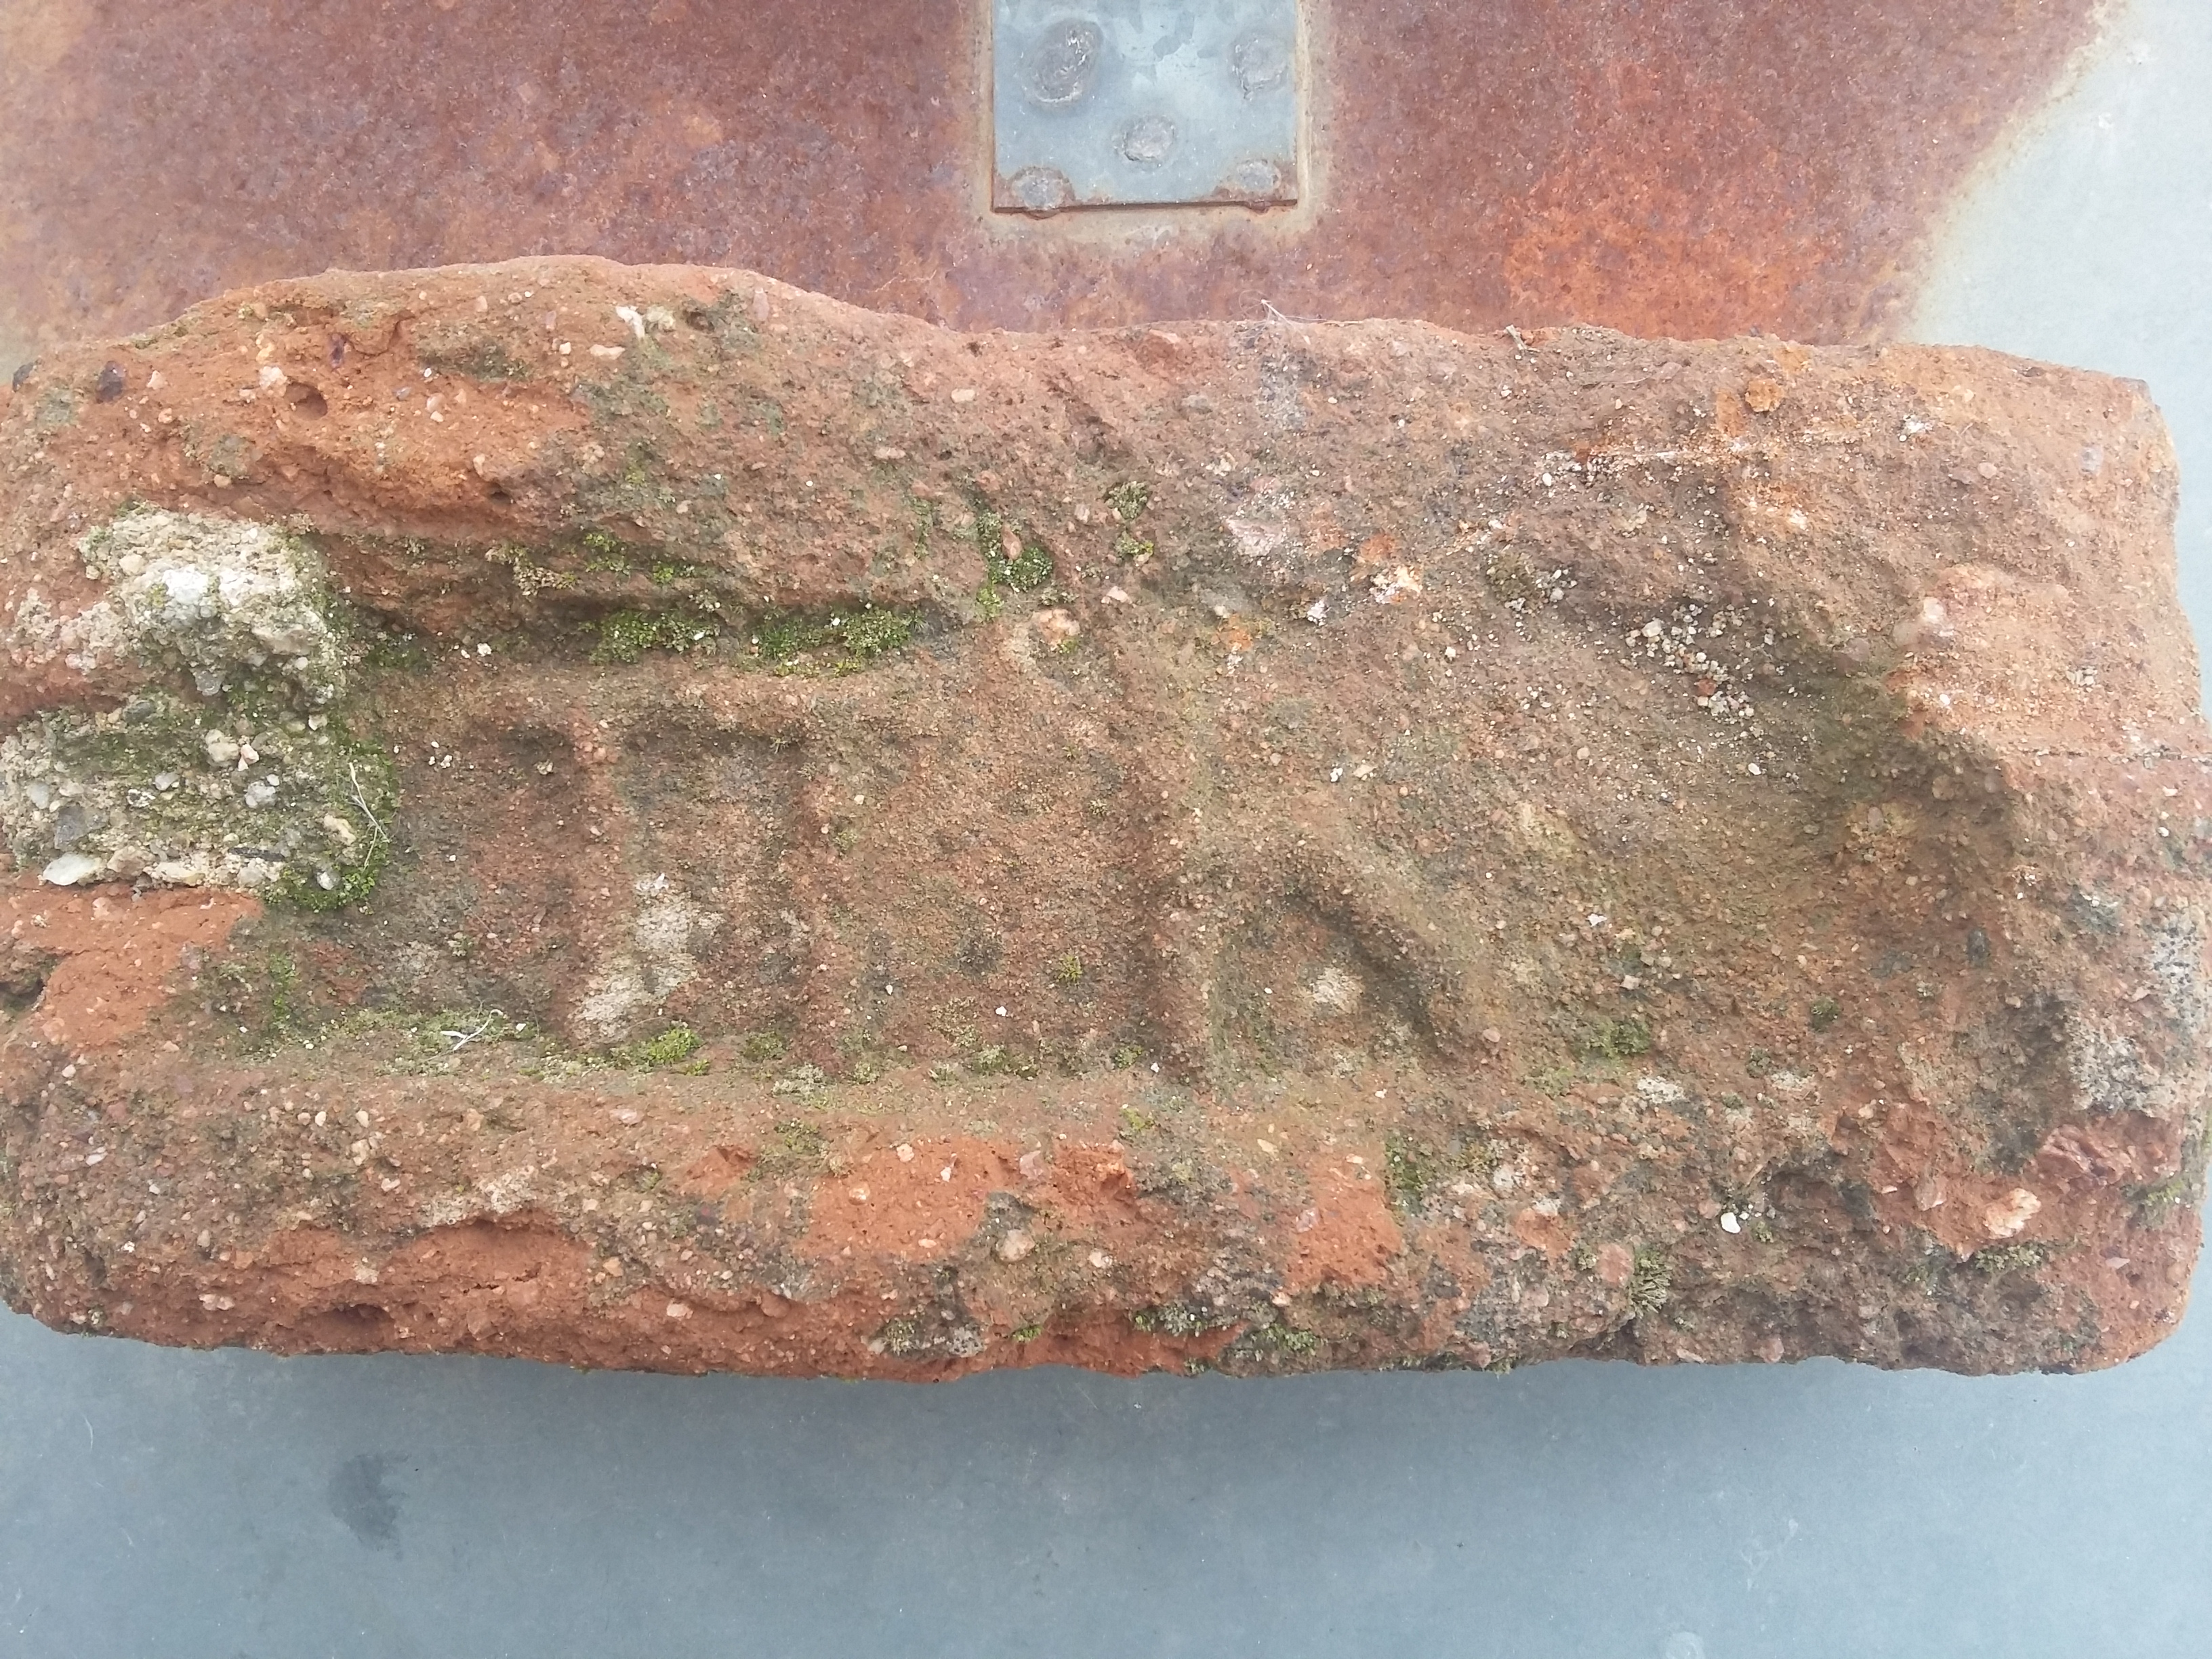
Touvlo, rock, brick, wall, artifact, mineral, geology, stone carving, carving, metal